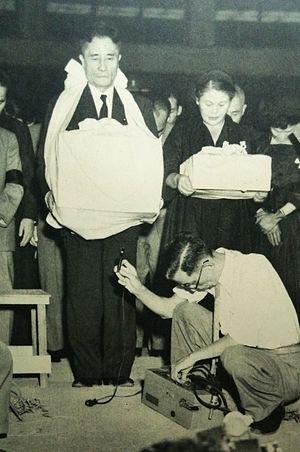
Yoshio Shiga est un membre du Parti communiste japonais.